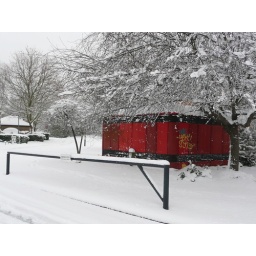
Really liked how the red box contrasted against the bright white snow